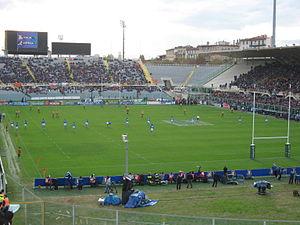
Le stade Artemio-Franchi est le plus grand stade de la ville de Florence en Italie. Il est utilisé par l'AC Fiorentina.